Calpainopathy

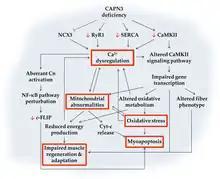

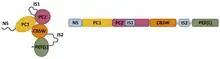

As of 2019, the pathophysiology is largely not understood, although it is increasingly becoming accepted that calcium dysregulation plays a role.